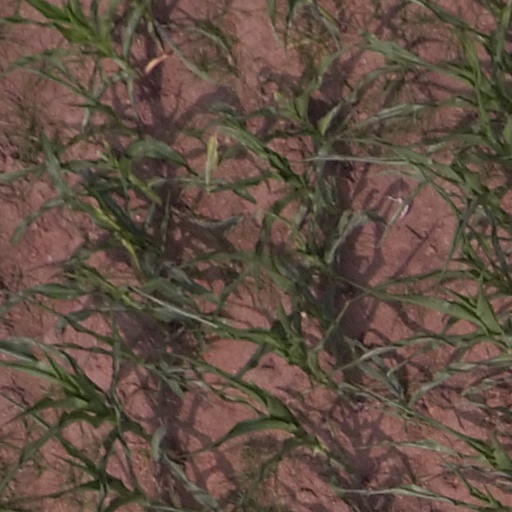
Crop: maize; corn